Chinnor

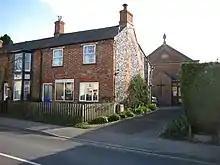
Methodist church behind a cottage in Station Road

The Congregationalist John Cennick (1718–55) preached in Chinnor but Chinnor Congregational Church was not built until 1805. It was enlarged in 1811 but suffered a schism in 1826, when a rival second chapel was built. The schism had been healed by 1839, by which time the second chapel had been converted into the minister's manse. By 1841 the minister had opened a British School. A schoolroom was added to the chapel in 1884 and the chapel was restored in 1888. In 1893 funds were raised to add an infants' classroom to the school but by the end of the year the school had closed. The church survives as Chinnor Community Church.